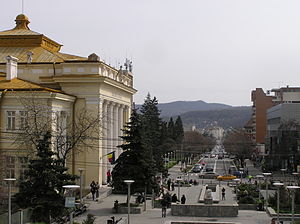
Râmnicu Vâlcea
Râmnicu Vâlcea er en by, administrativt center i Vâlcea distrikt i Rumænien. Byen har 98.776 indbyggere.